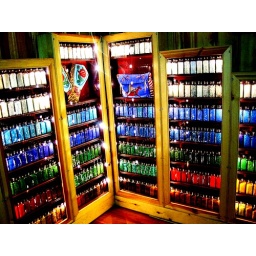
Cool glass cabinet I came across at the Crazy Horse memorial in South Dakota.